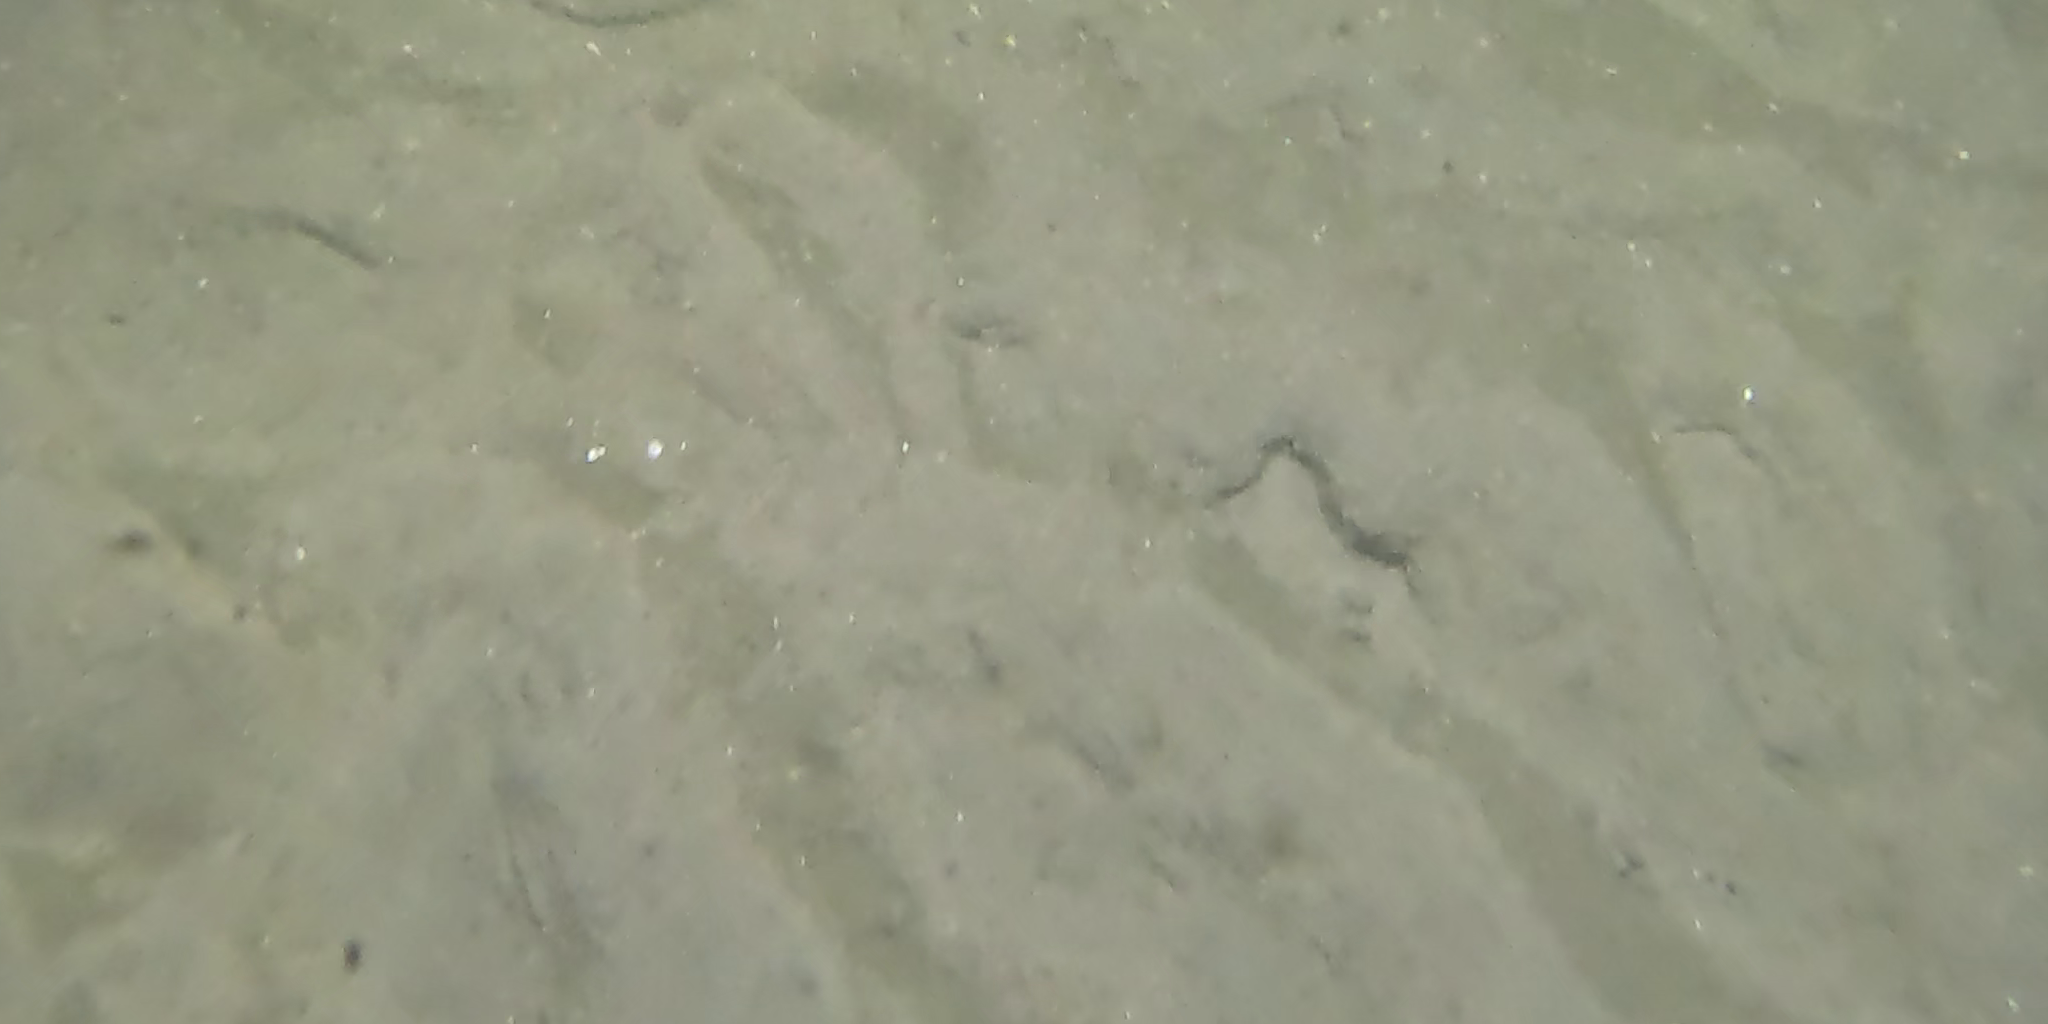
Seabed habitat: sand